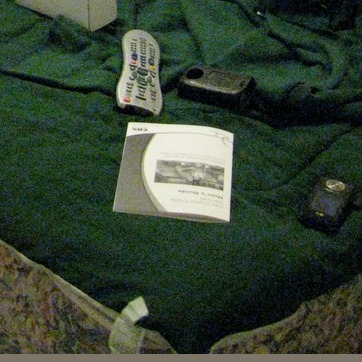
Material: paper